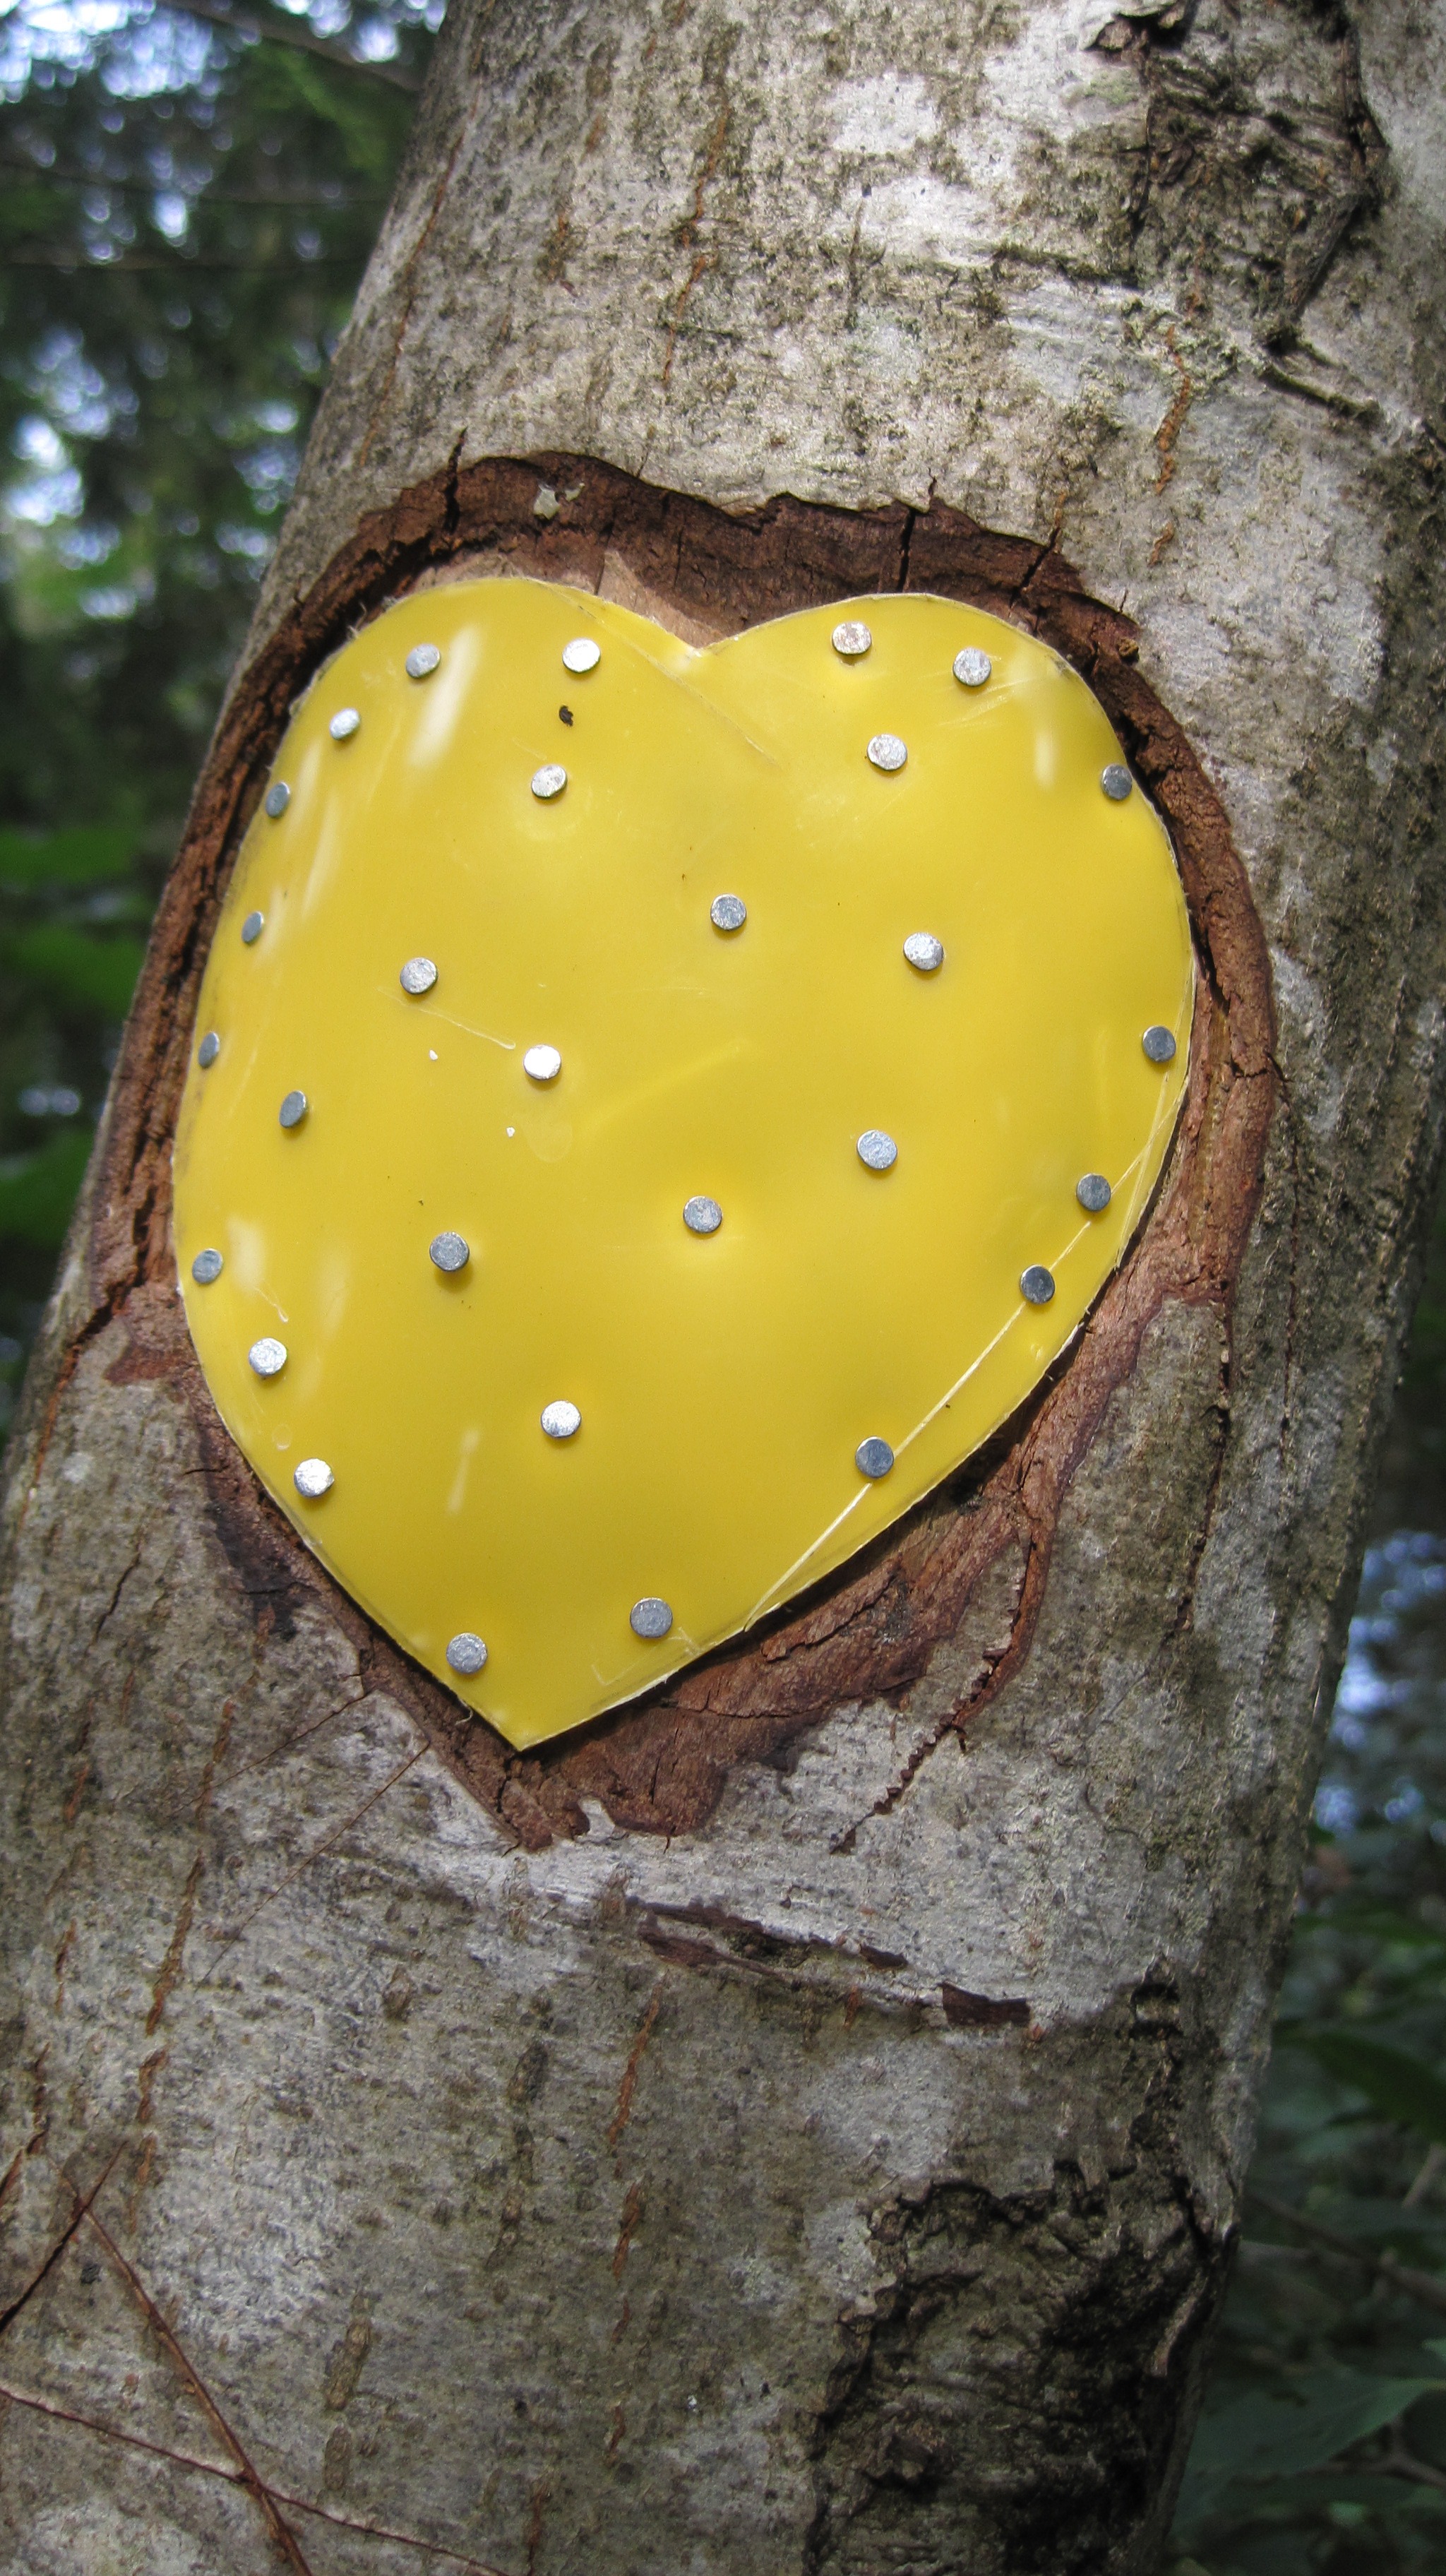
tree, nature, plant, fruit, leaf, flower, heart, pattern, food, spring, green, produce, color, autumn, botany, yellow, flora, season, macro photography, flowering plant, woody plant, land plant